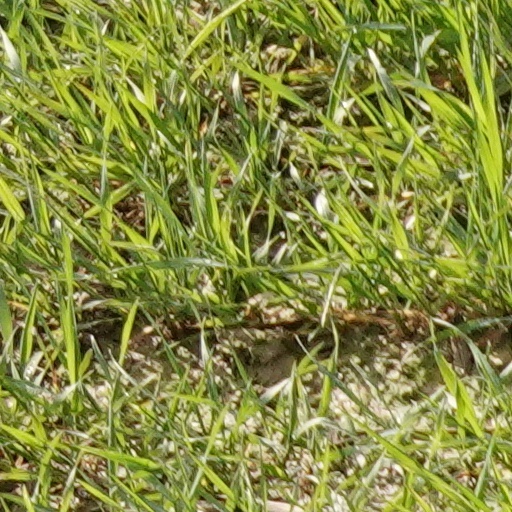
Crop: wheat